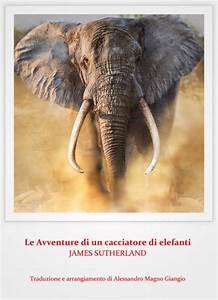
Label: elefante